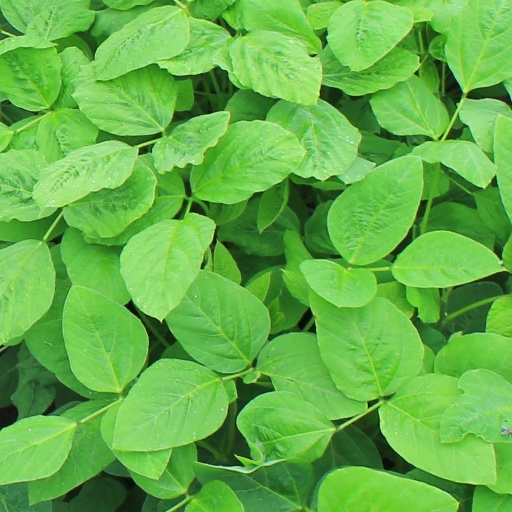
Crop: soybean